Kohelet Yeshiva High School

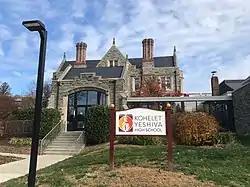
Kohelet Yeshiva High School (November 2021)

Kohelet Yeshiva High School is a Modern Orthodox college preparatory Jewish high school that offers a dual curriculum program of Judaic and General Studies for both boys and girls in Merion, Pennsylvania in the Philadelphia suburbs.